Simon Mignolet

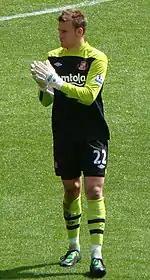
Mignolet with Sunderland in 2011

After being invited for a training ground tour, Mignolet signed a five-year contract with English Premier League club Sunderland on 17 June 2010 in a deal worth £2 million. It was later confirmed by Sint-Truiden that Sunderland had beaten PSV, Twente and Udinese to secure Mignolet's signature.